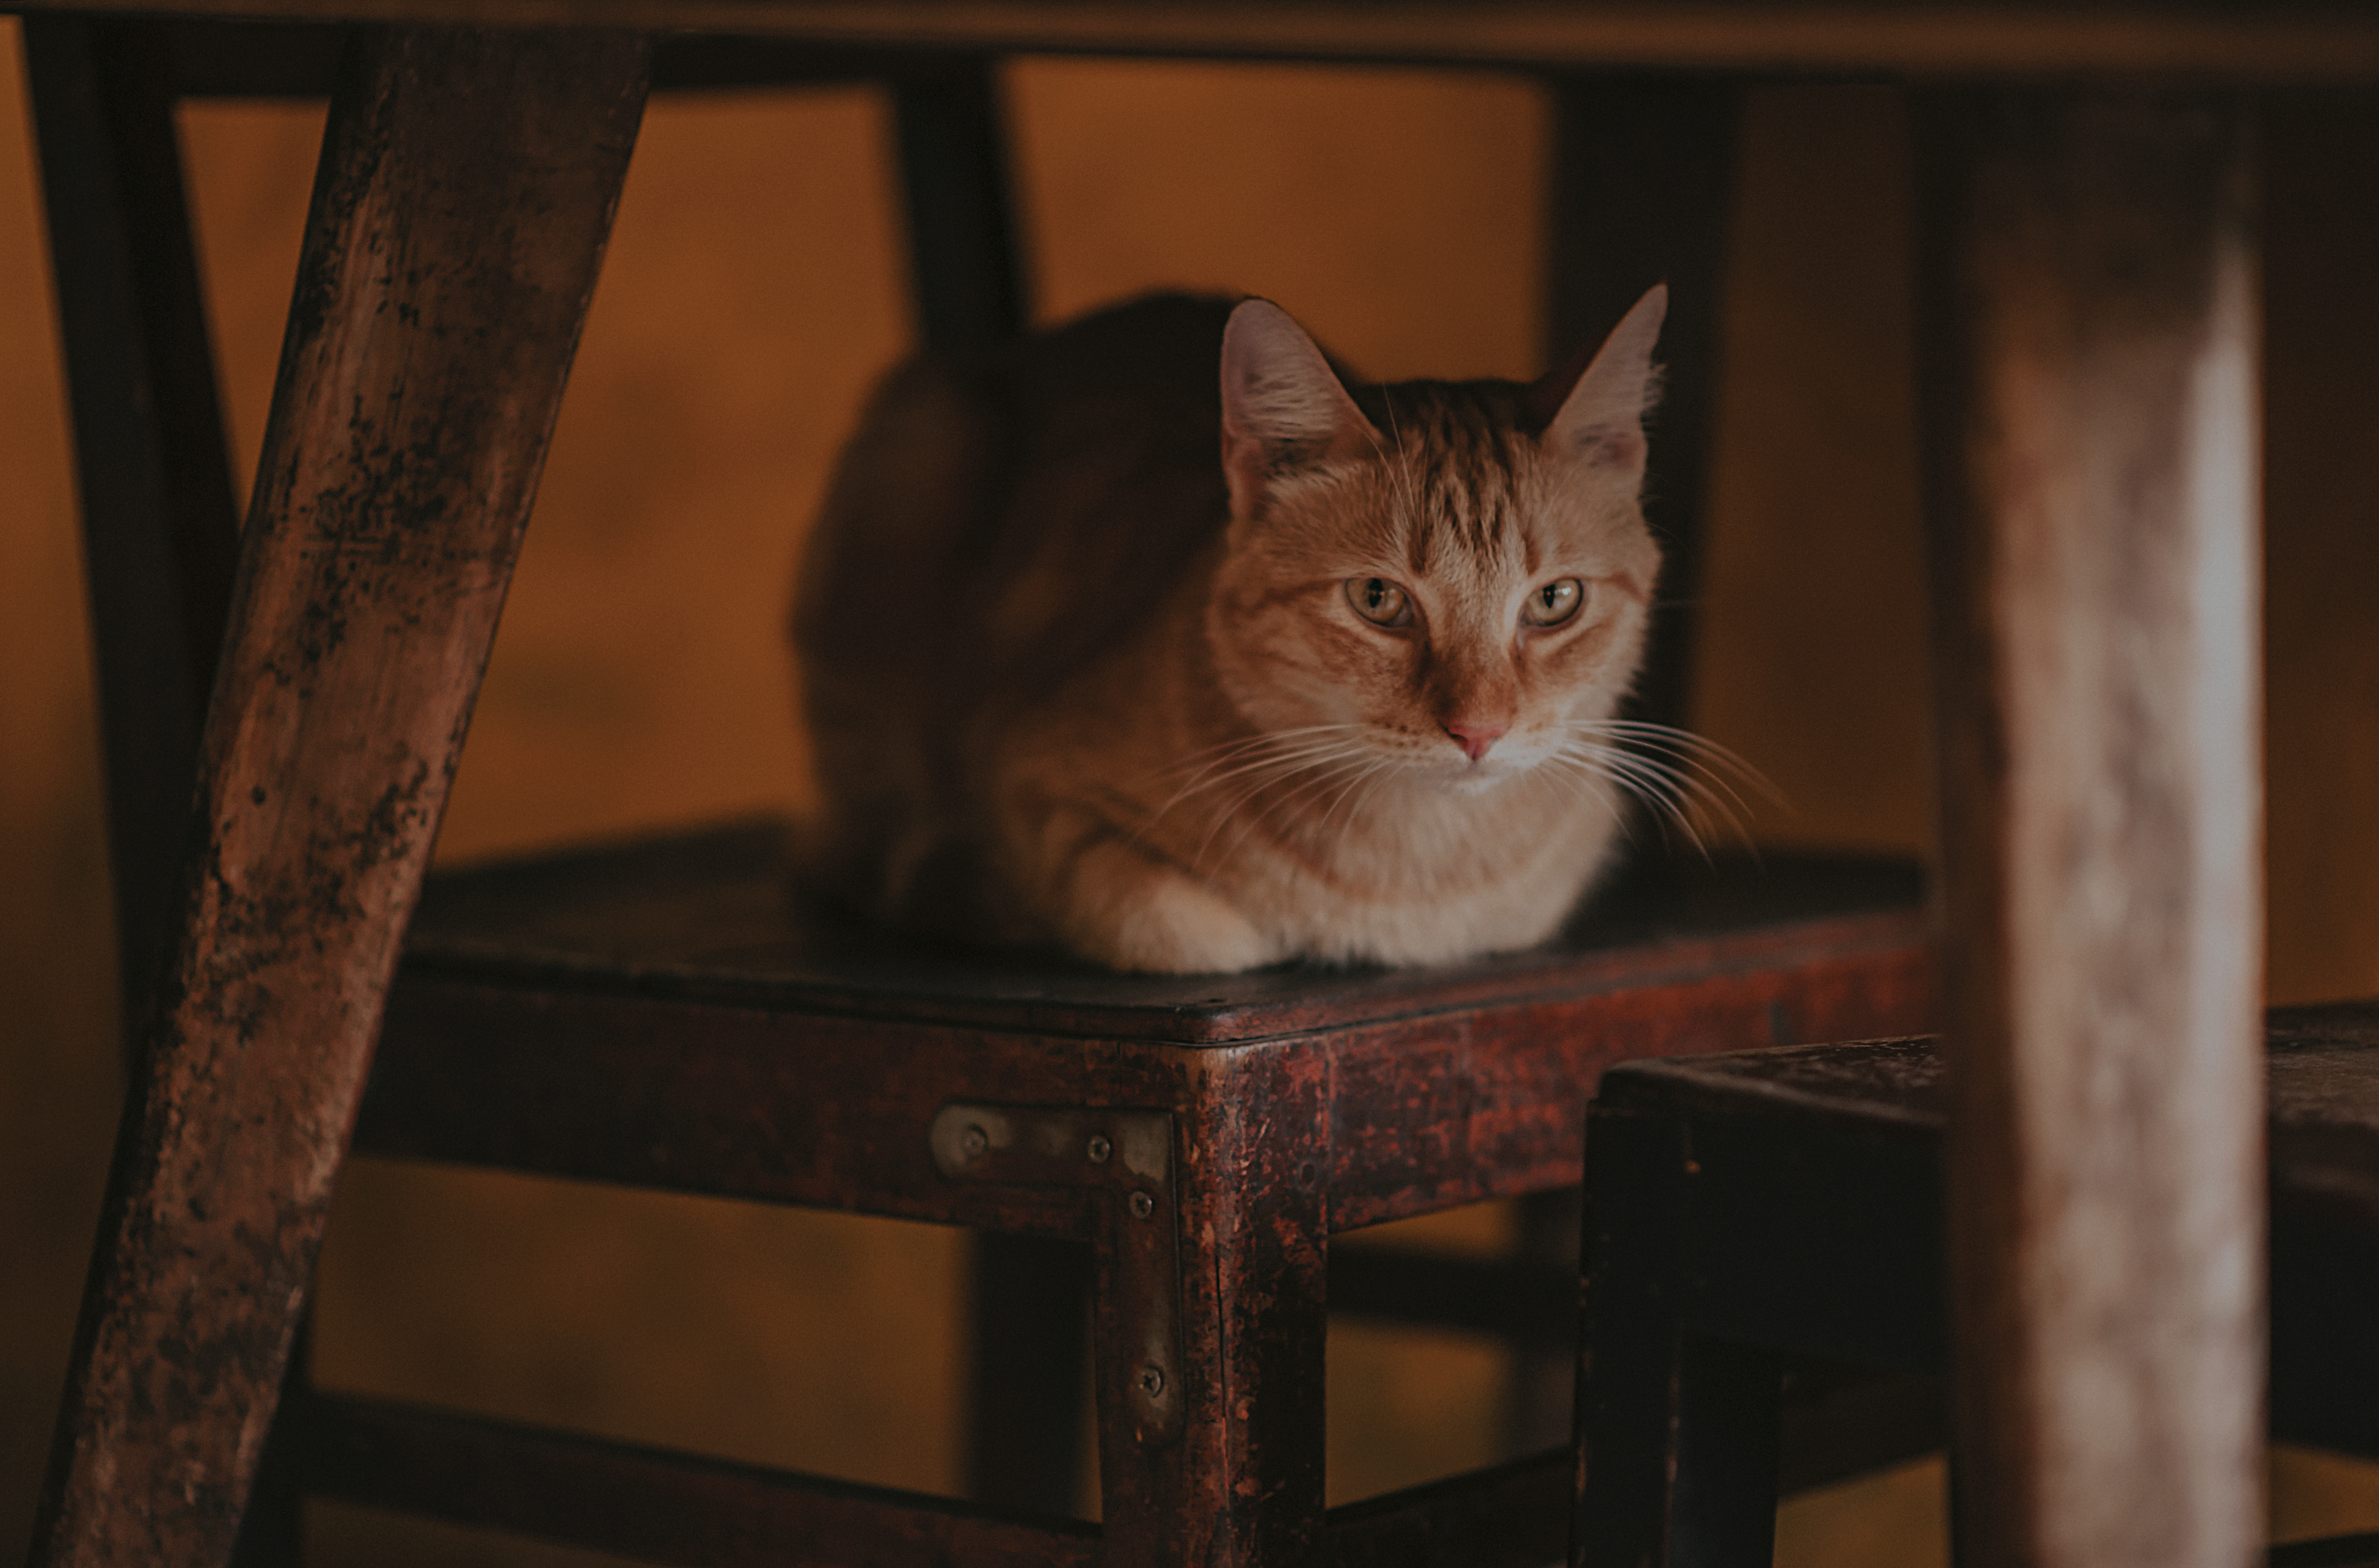
cat, pet, animals, mammal, small to medium sized cats, felidae, whiskers, carnivore, european shorthair, eye, tabby cat, asian, domestic short haired cat, window, kitten, wood, fur, fawn, aegean cat